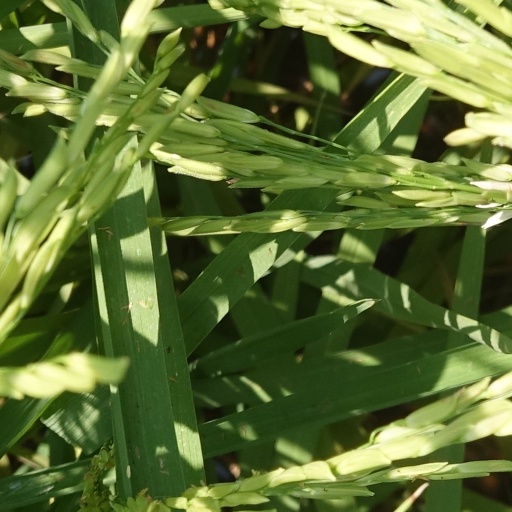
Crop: rice